Loadstar (magazine)

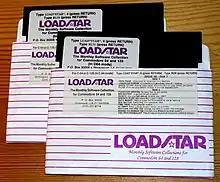
Loadstar disks

Loadstar was a disk magazine for the Commodore 64 computer, published starting in 1984 and ceasing publication in 2007 with its unreleased (until 2010) 250th issue. It derived its name from the command commonly used to execute commercial software from a Commodore 1541 disk: codice_1, with inspiration from the word "lodestar".